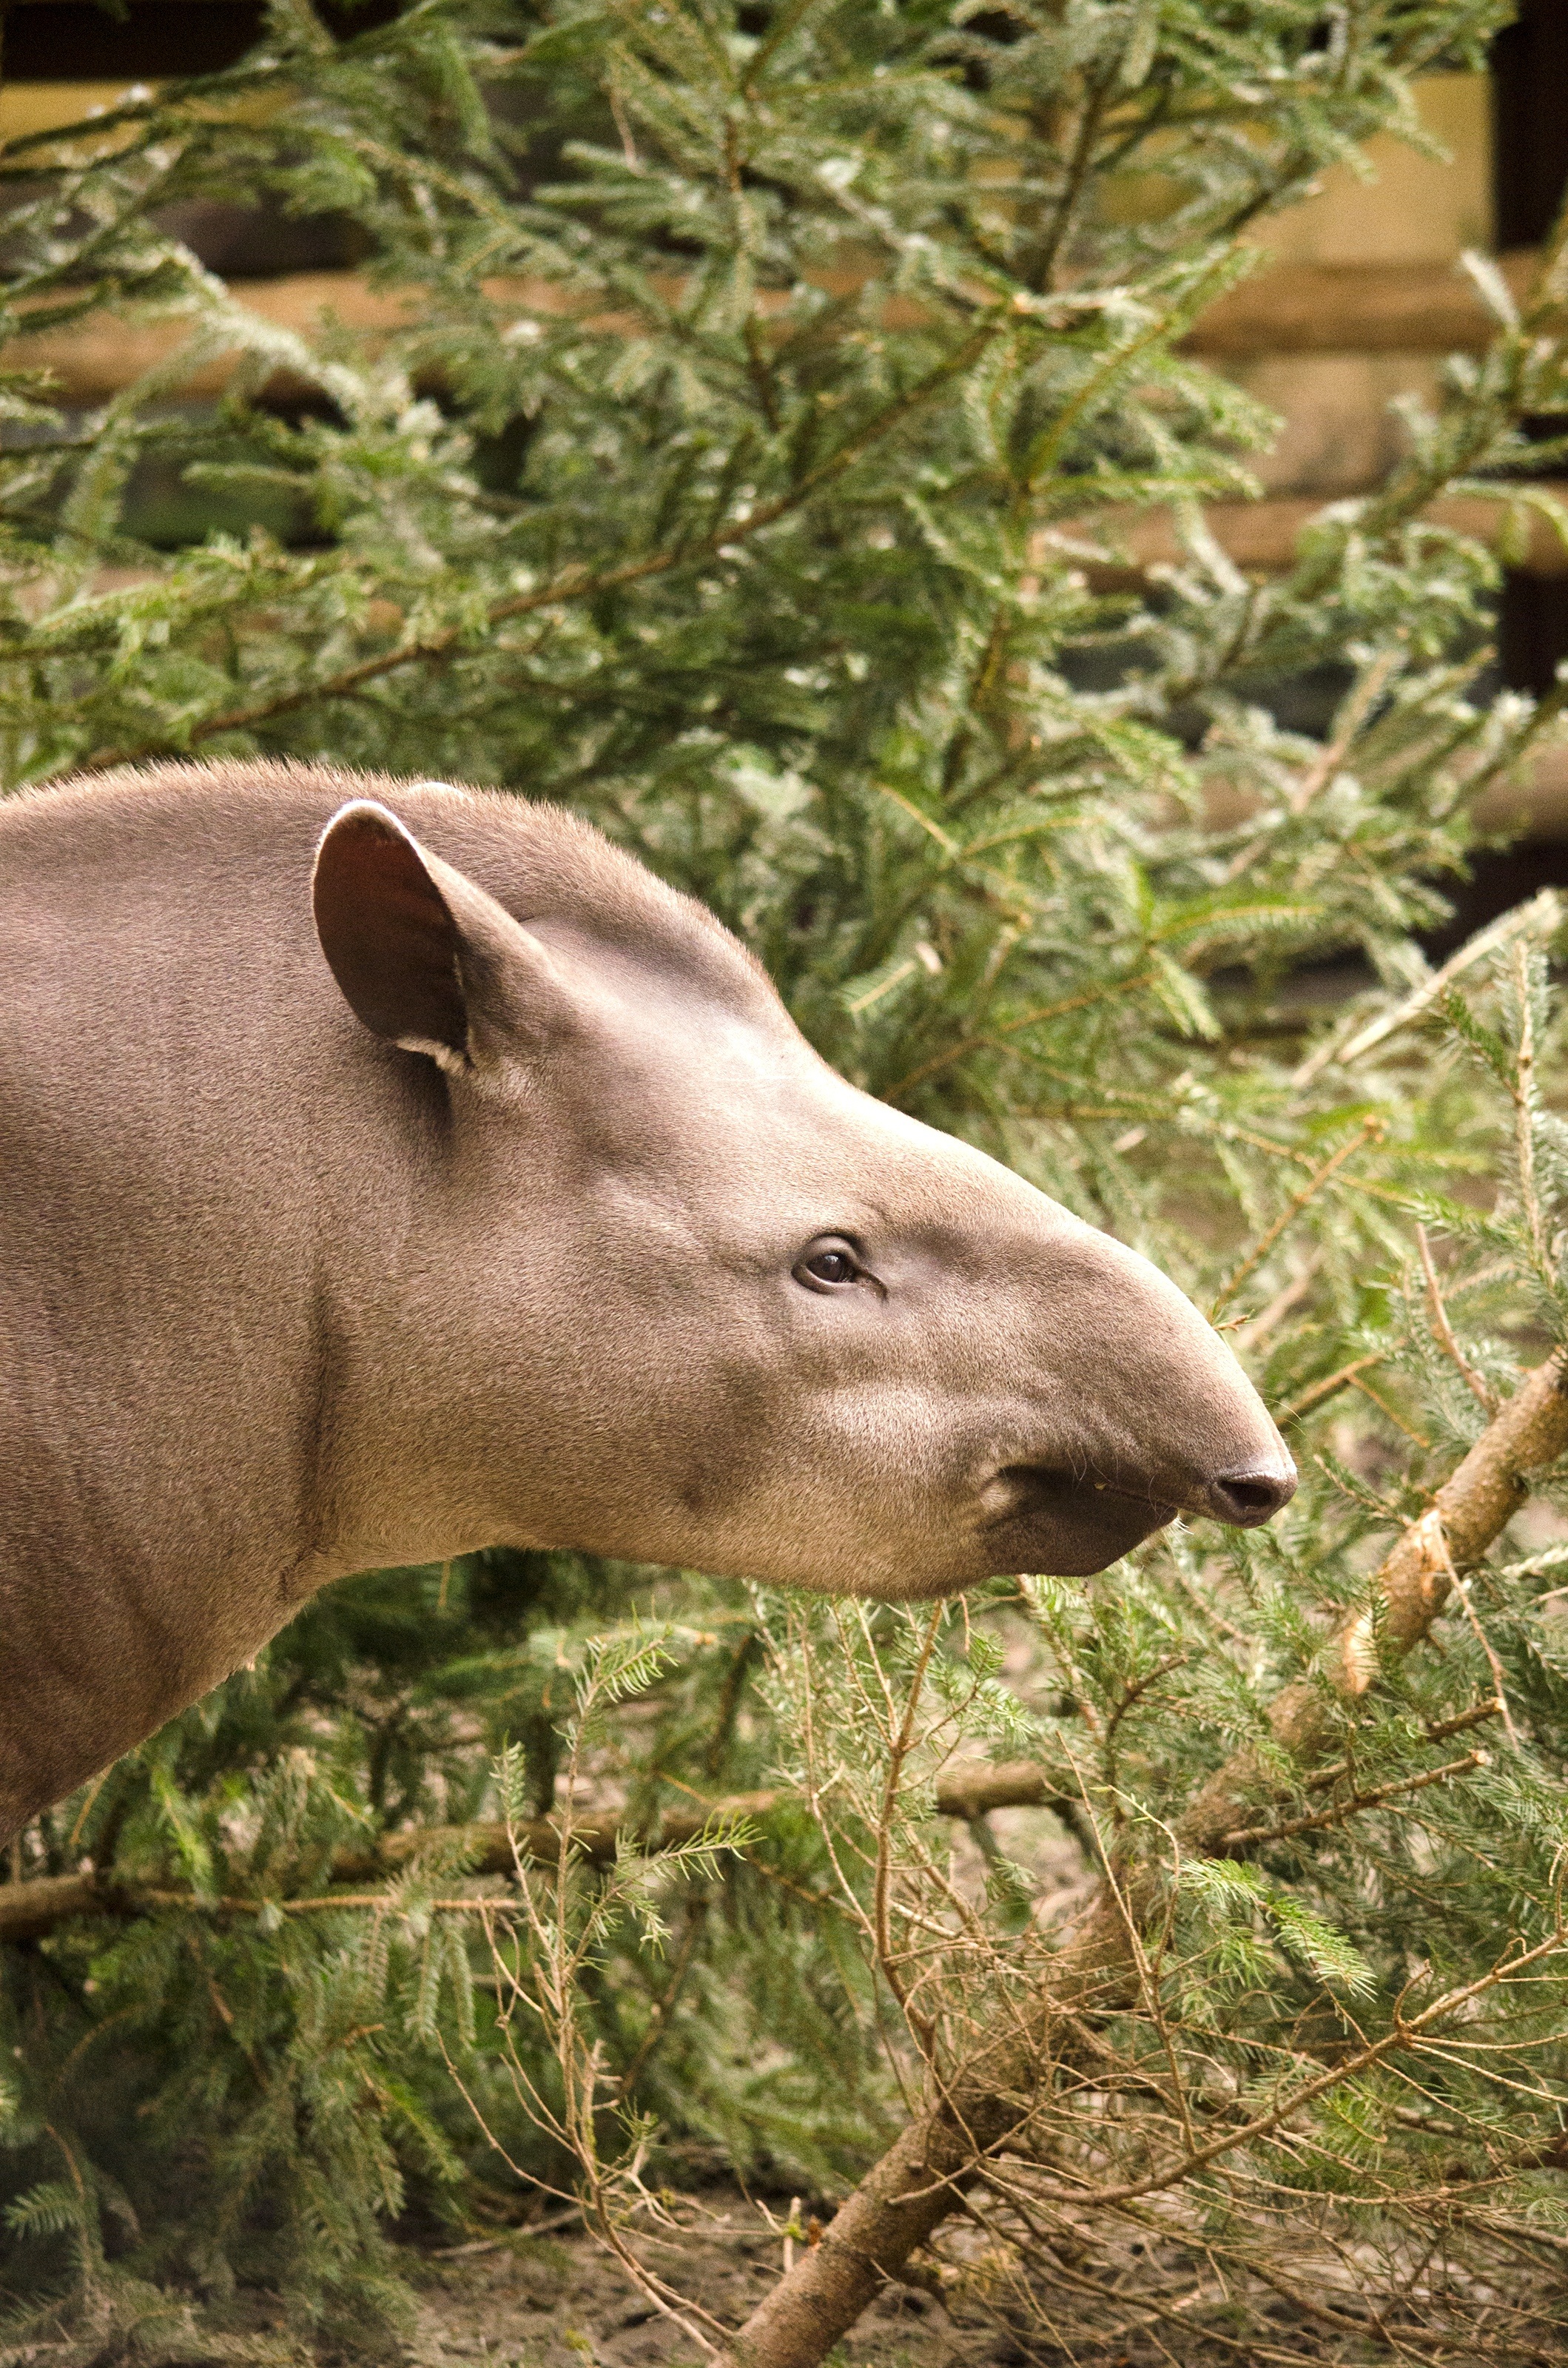
grass, animal, wildlife, zoo, horn, grazing, mammal, fauna, safari, tiergarten, proboscis, perissodactyla, tapir